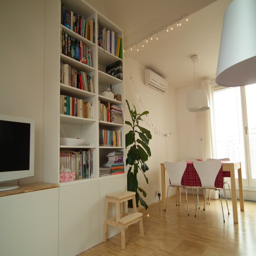
A tv, bookcase full of books, and a dinning area.
A living room with a large white book shelf filled with books.
The bookshelves in the living room are full of books.
A bookcase in the living area of a well lit room.
A cream-colored living room with built in bookshelves.